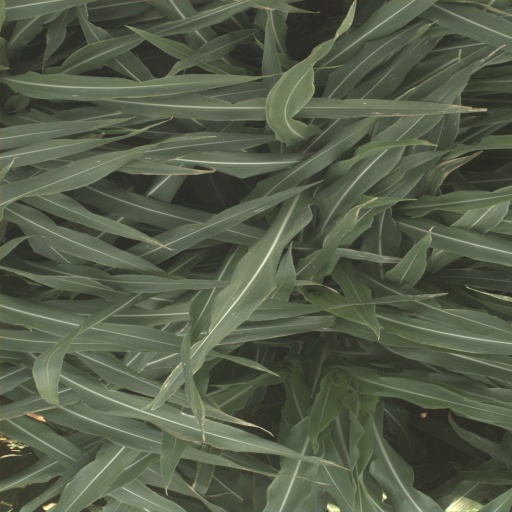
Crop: sorghum